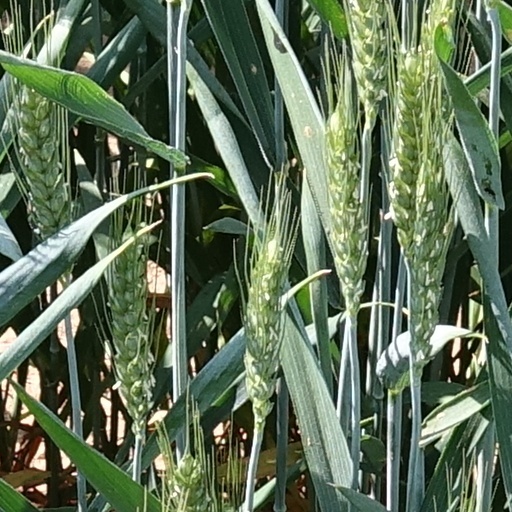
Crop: wheat